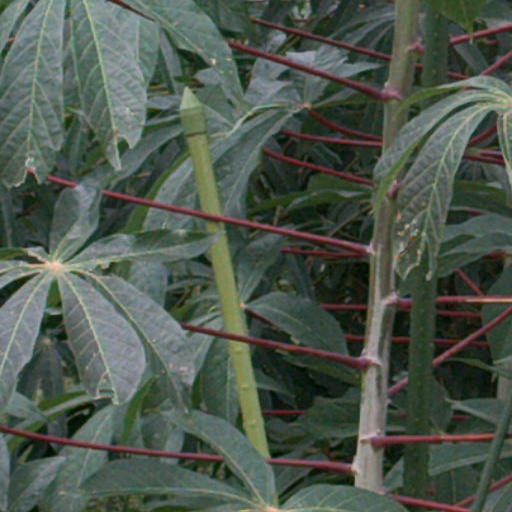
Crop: cassava